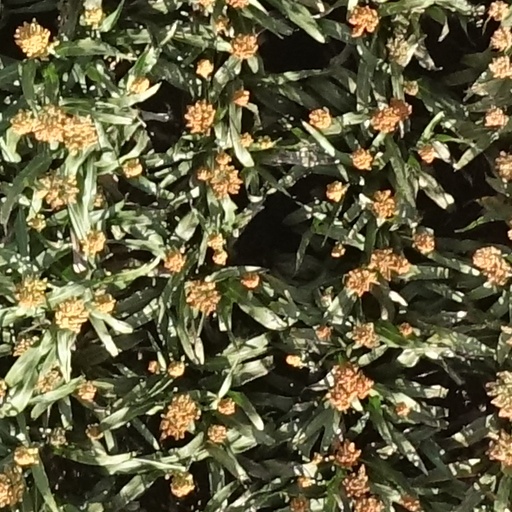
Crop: sorghum